Andrew Tate

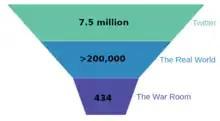
Online ventures pyramid as depicted in "Andrew Tate: The Man Who Groomed the World?", BBC Three documentary, August 2023. Numbers correspond to followers and subscribers of platforms.

Tate's website offers training courses on accumulating wealth and "male–female interactions". According to the site, he also operated a webcam studio using his girlfriends as employees. Tate and his brother, Tristan, started the webcam business, employing as many as 75 webcam models to sell "fake sob stories" to male callers, claiming to have made millions of dollars doing so. According to Mary McNamara, Tate has called himself "a pimp", and "The Guardian" wrote of his transition from a kickboxer to "a webcam pimp". Tate later acknowledged that the business model was a "total scam". In August 2023, it was estimated that "The Real World" and "The War Room" generated US$5 million monthly from subscriptions.